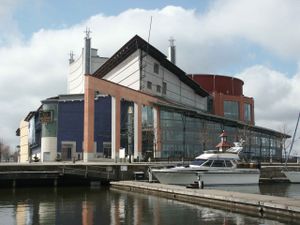
Operahuse i verden / Europa / Sverige
Göteborgsoperan
Operahuse i verden er opdelt efter kontinent, derefter land. I tilfælde, hvor der ikke findes et dansk navn, og hvor det ikke er oplagt at bruge navnet på originalsproget, er operahusets engelske navn anført.